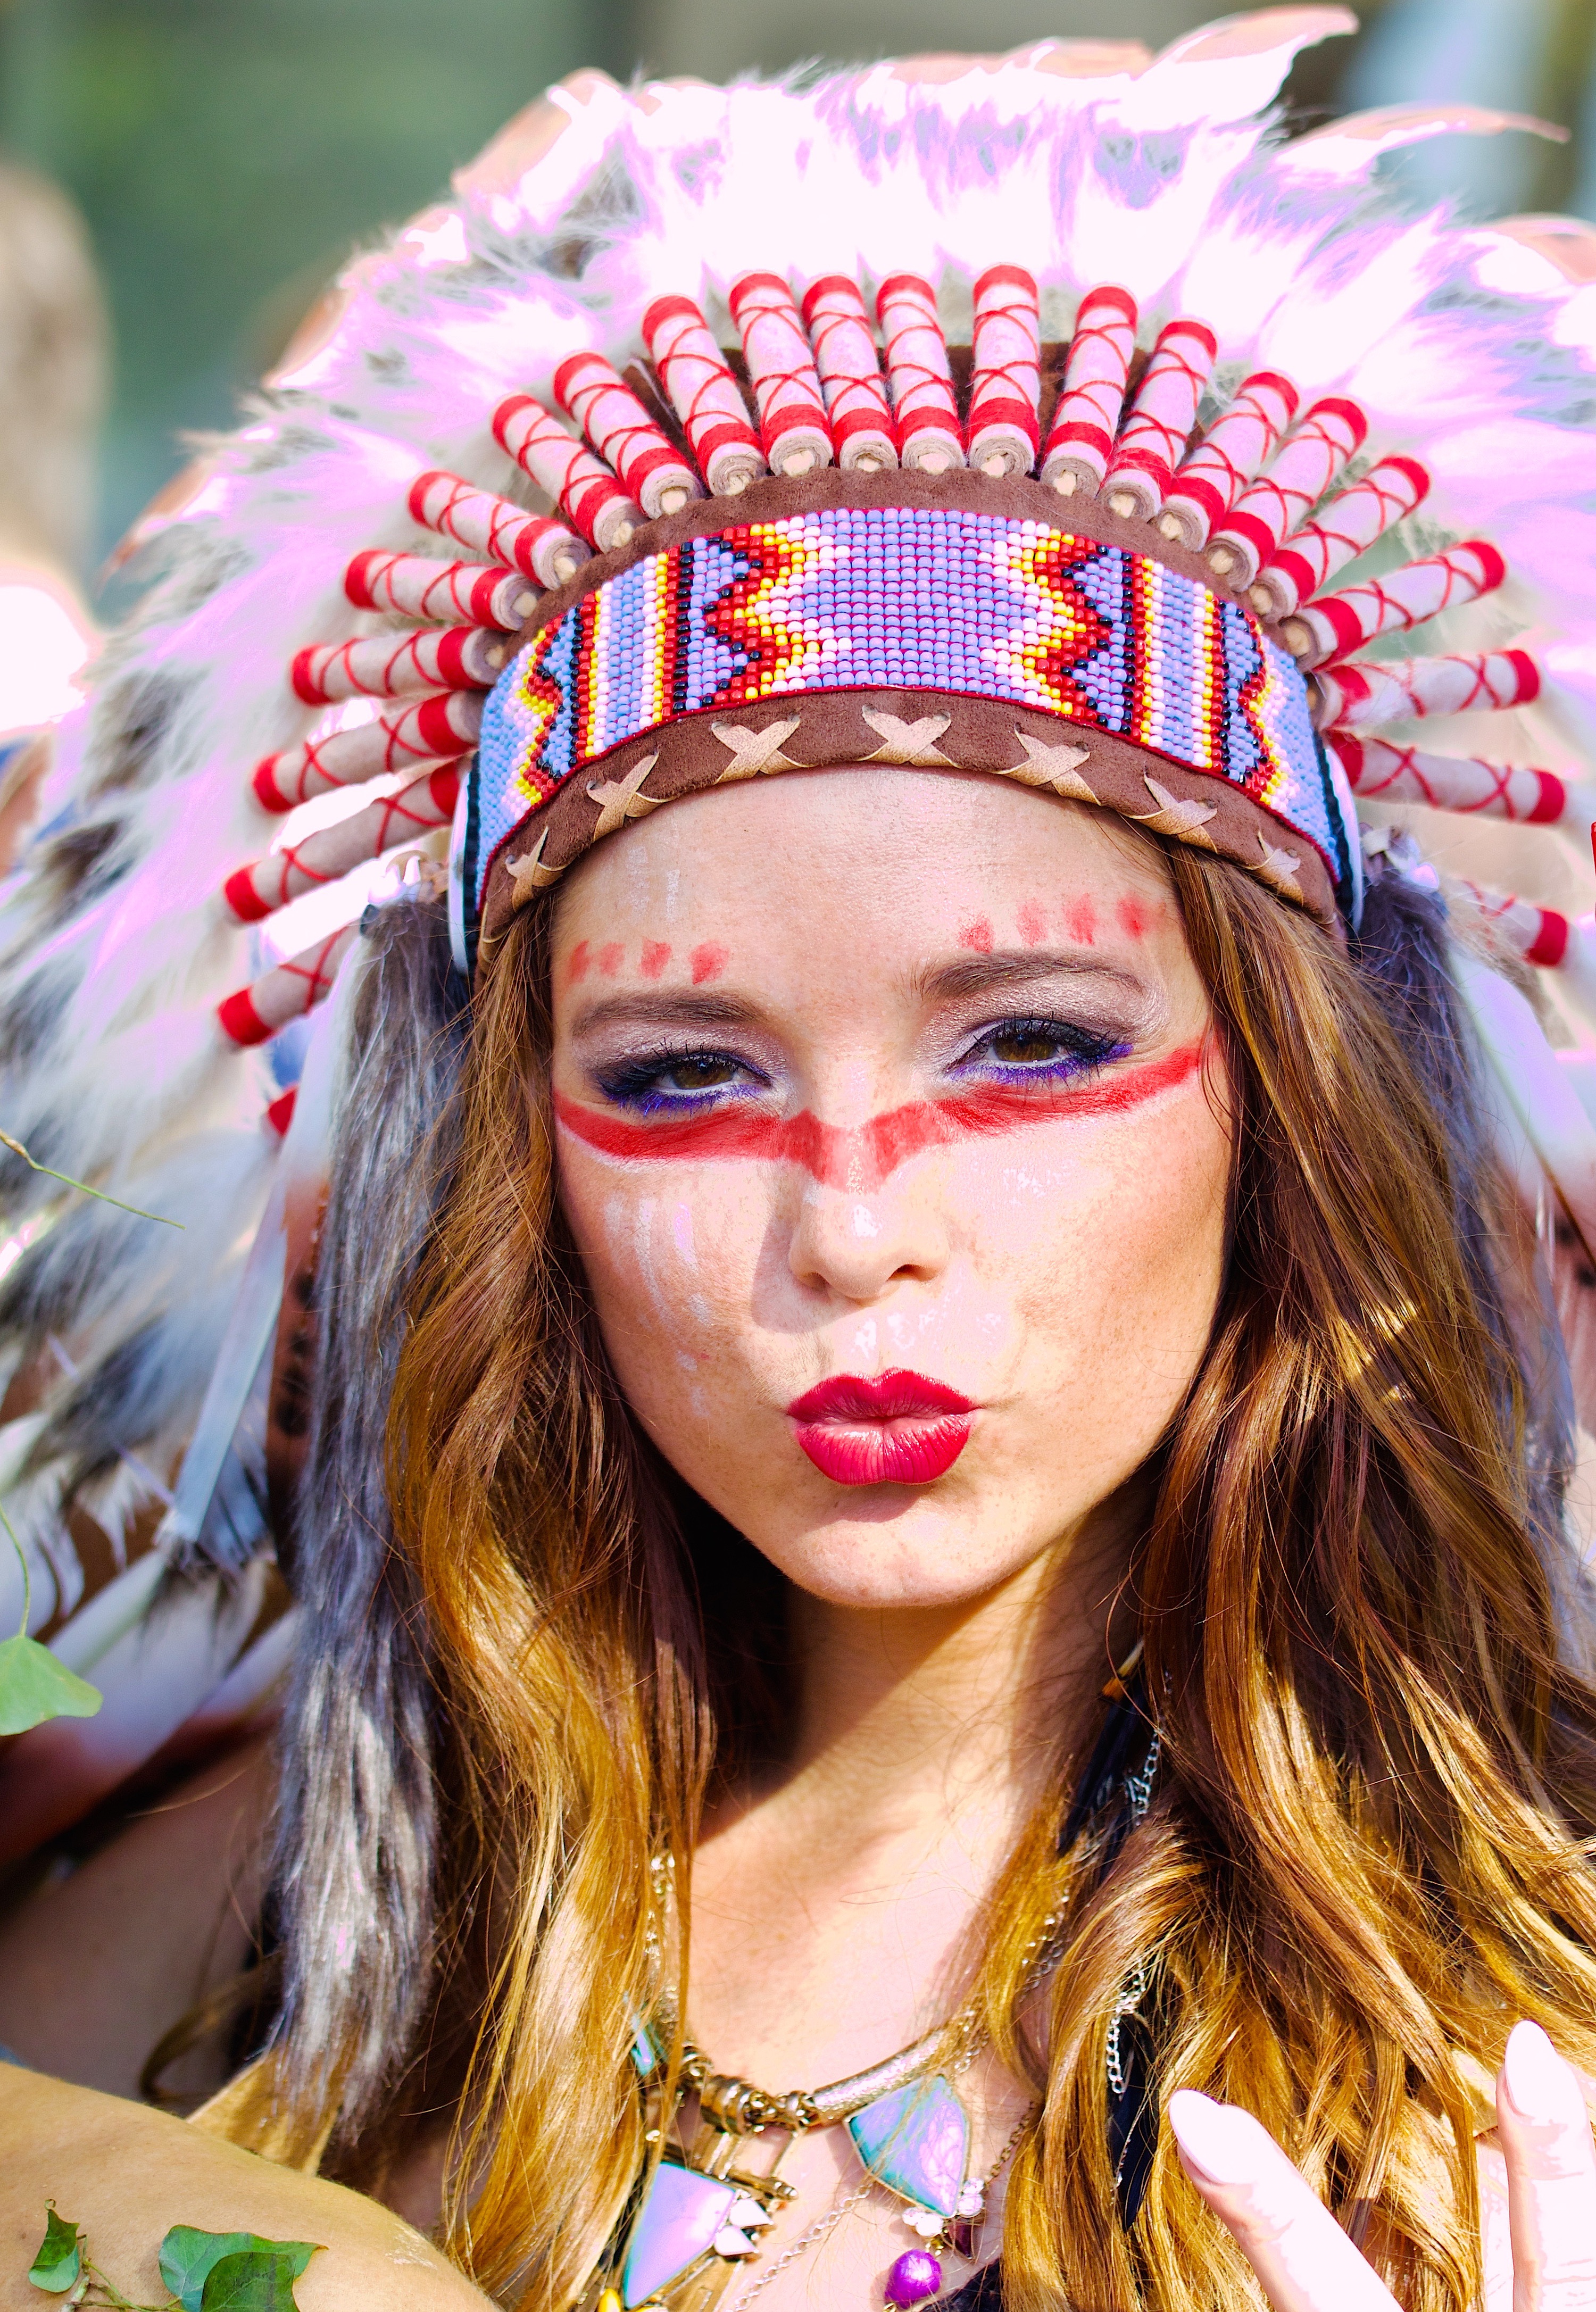
woman, portrait, model, carnival, color, human, fashion, clothing, festival, beauty, costume, indians, spring jewelry, street parade